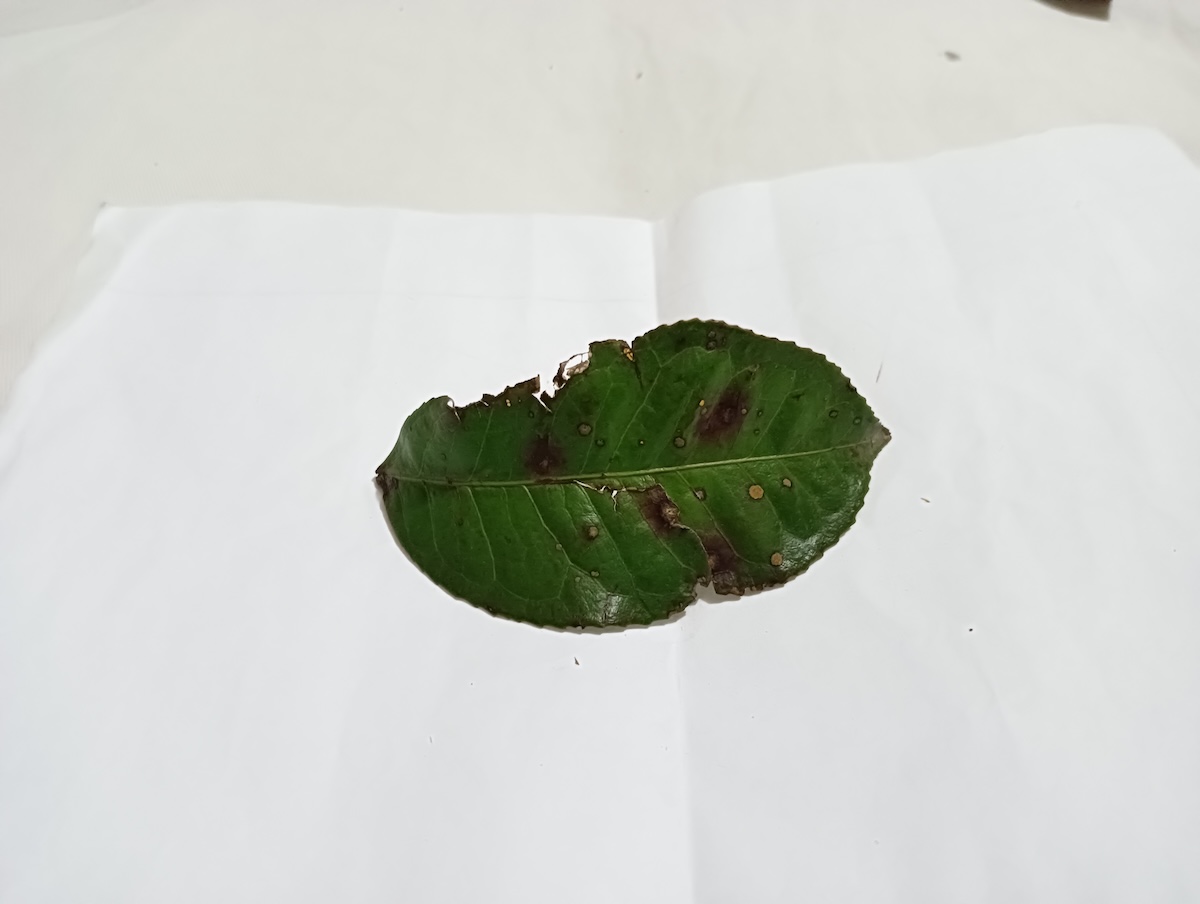
Label: Brown Blight